Nellie Casman

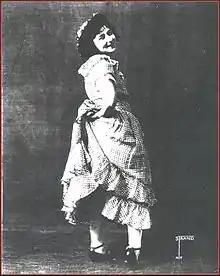
Nellie Casman in 1915

Nellie Casman (1896–1984) was an American actress and singer in Yiddish theater. She was born in Proskurov, Russian Empire, and moved to the United States in the early 1900s. She lived in Philadelphia where her father was a "hazzan". Casman showed such talent as an actress when a child, the actress Rose Rubin took her into a professional Yiddish theater, where she began to play child roles in 1910.